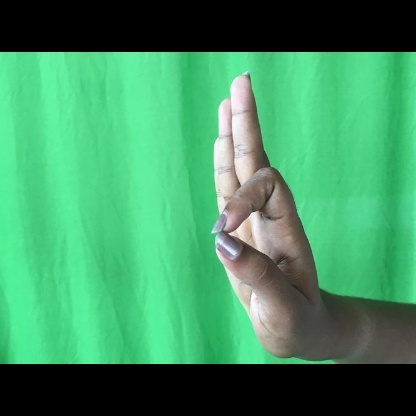
Mudra: Aralam